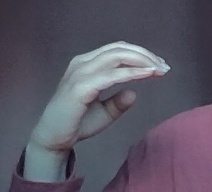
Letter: jeem